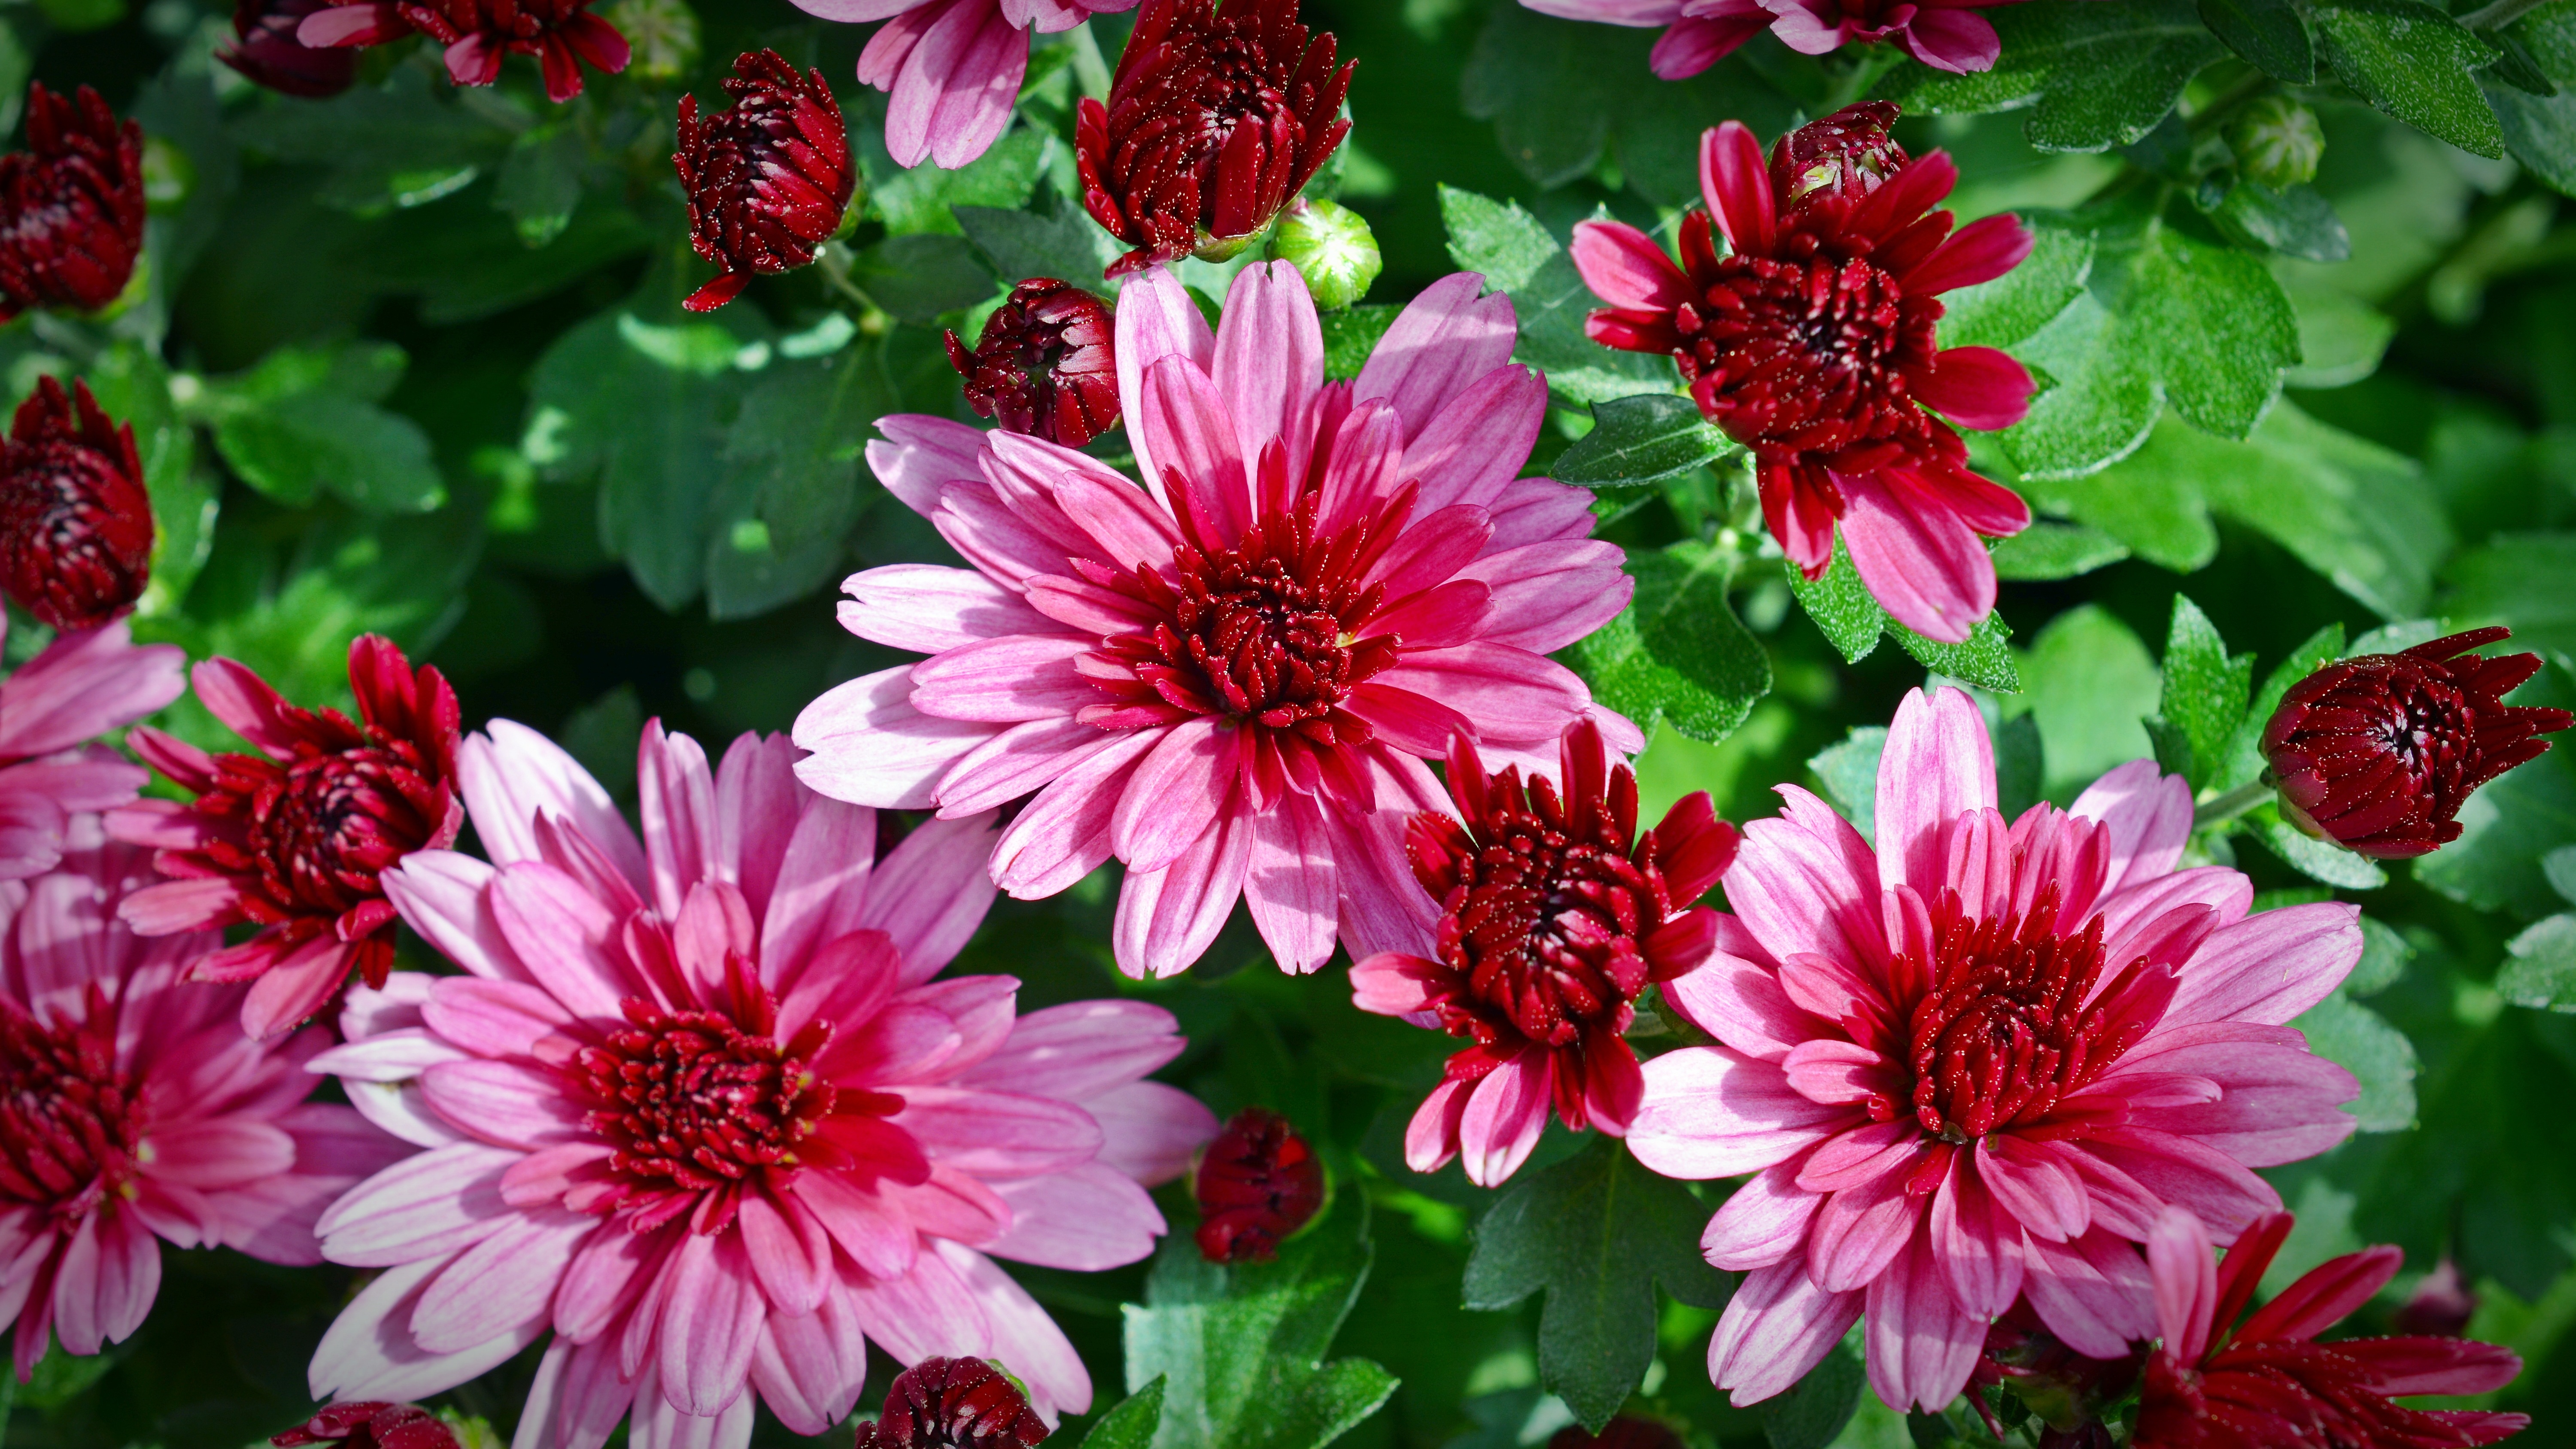
nature, blossom, plant, flower, petal, bloom, pink, close, flora, dahlia, aster, ornamental plant, chrysanthemums, flowering plant, daisy family, garden chrysanthemum, annual plant, land plant, marguerite daisy, garden cosmos